Phil Jones (footballer, born 1992)

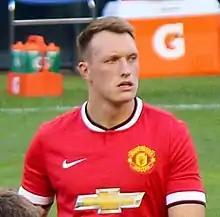
Jones playing for Manchester United in 2015

Philip Anthony Jones (born 21 February 1992) is an English former professional footballer who played as a defender. Although primarily a centre-back, he was also used as a right-back or defensive midfielder.